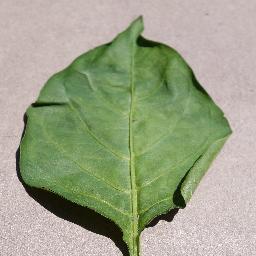
Label: Pepper,_bell___healthy